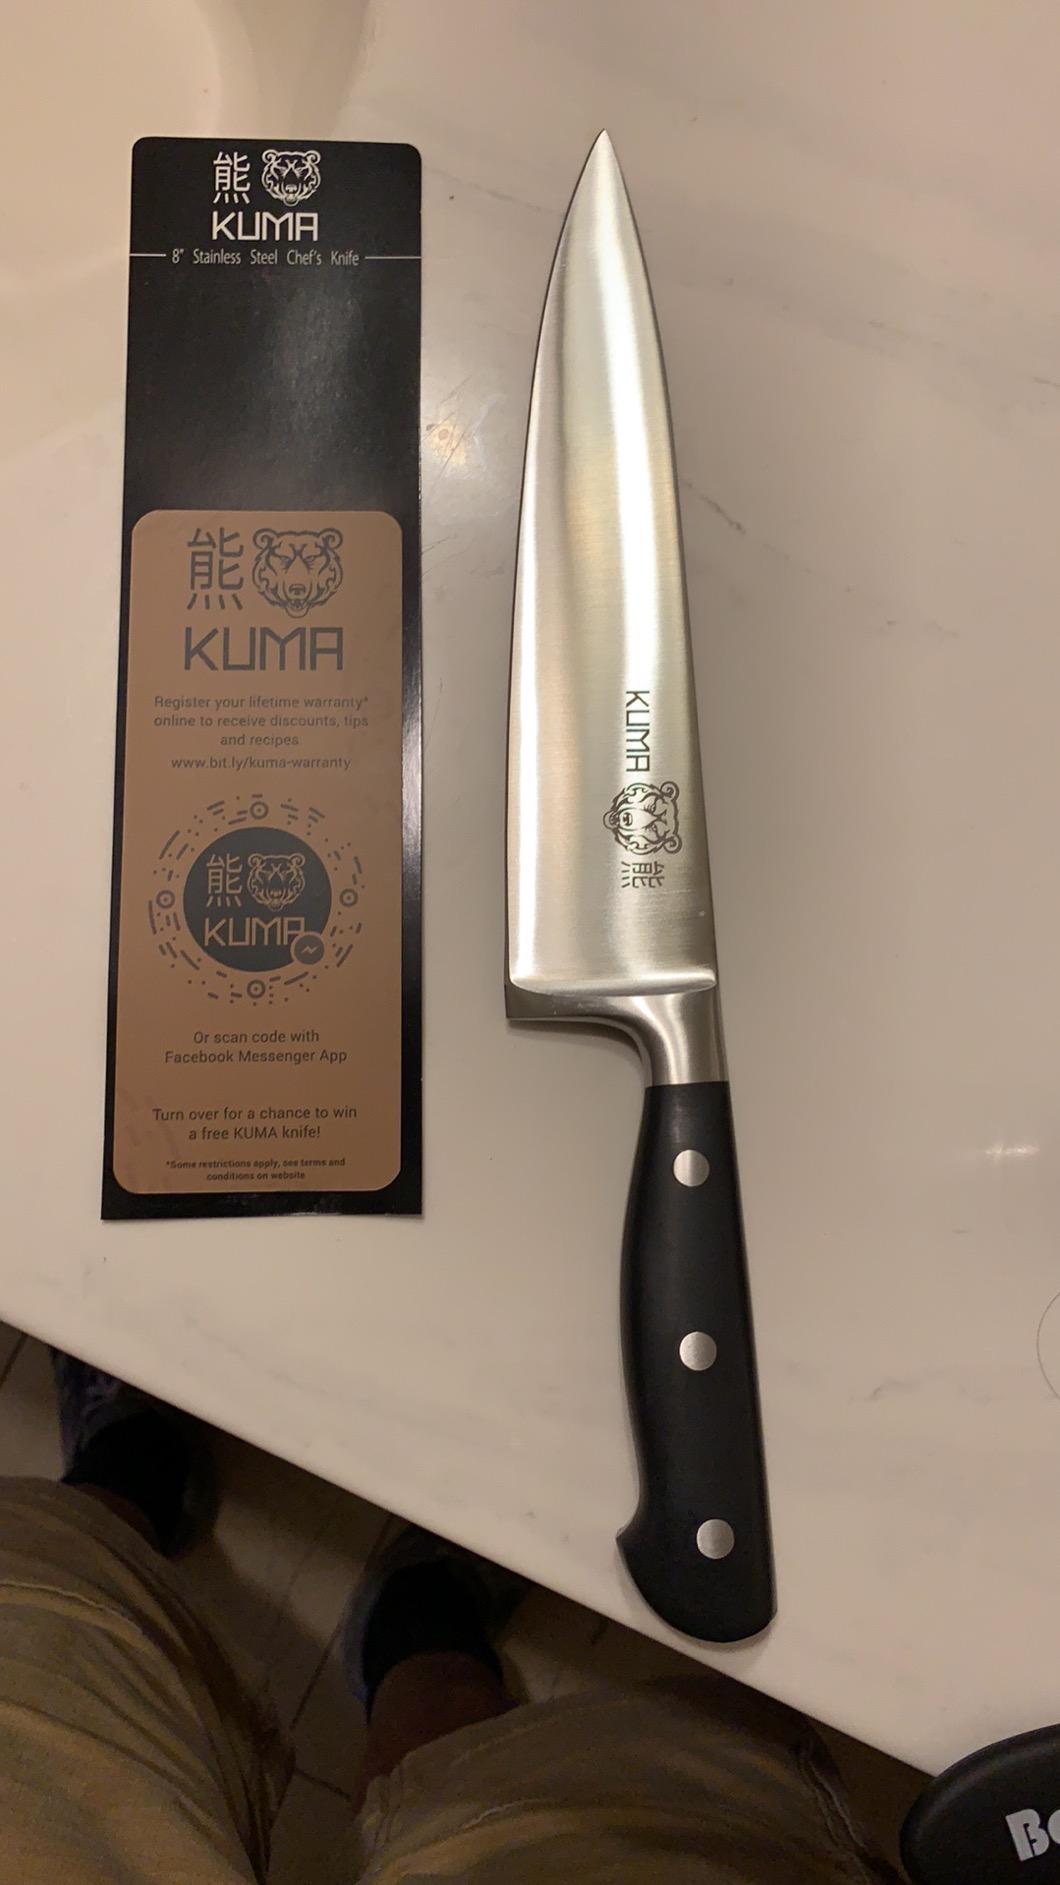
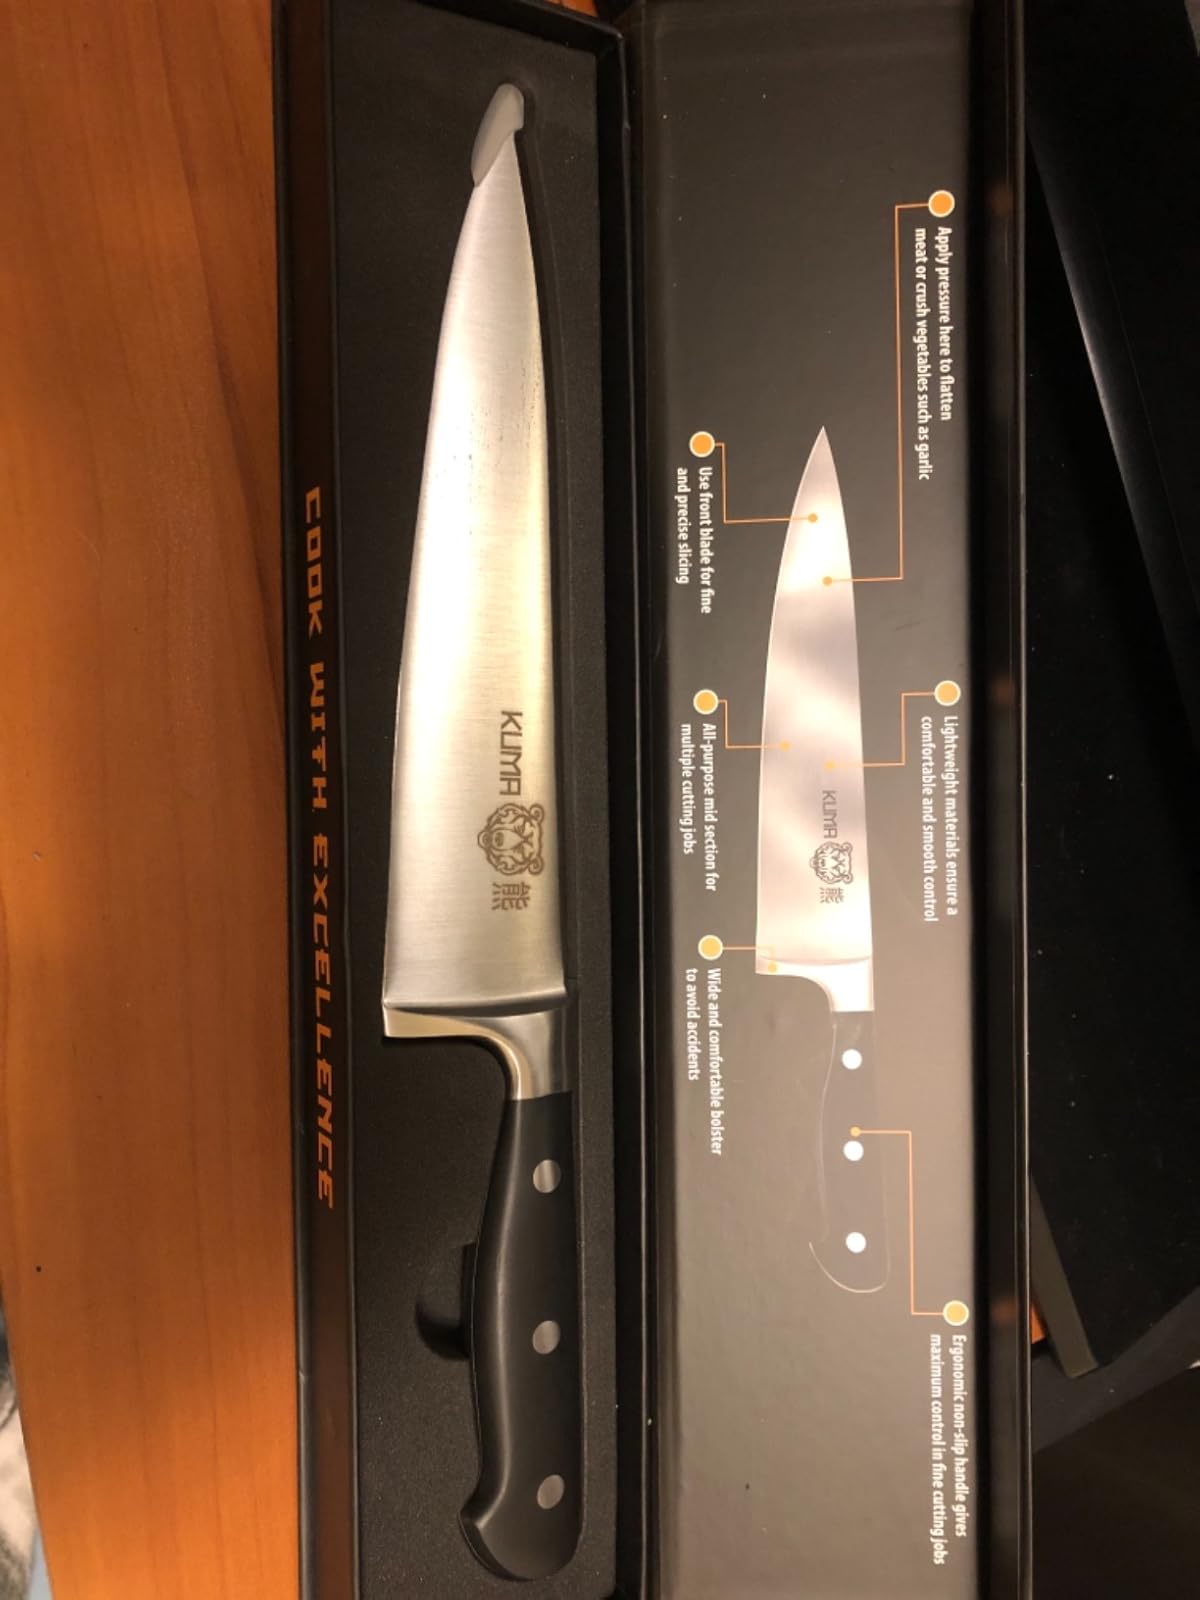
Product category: items_knife
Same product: yes